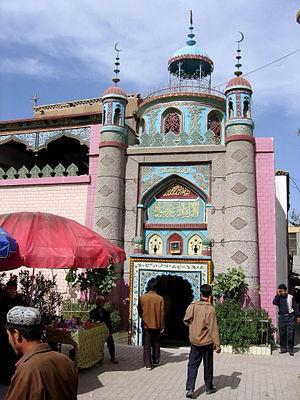
Les Ouïghours ou Ouïgours sont un peuple turcophone et à majorité musulman sunnite habitant la région autonome ouïghoure du Xinjiang en Chine et en Asie centrale. Ils représentaient une des cinquante-six nationalités reconnues officiellement par la République populaire de Chine. Ils sont apparentés aux Ouzbeks. Leur langue turque est l'ouïghour. Originaire d'une région située entre la Selenga et le lac Baïkal, ils fondent le Khaganat ouïghour, situé sur l'actuelle Mongolie, de culture turque de religion manichéenne qui est le berceau de leur civilisation. Alliés des chinois contre l'Empire du Tibet, leur khaganat est détruit au IXᵉ siècle par les Kirghiz, les obligeant à descendre plus au sud. Leur population est estimée autour de 25 millions de personnes en Asie Centrale, tandis-qu'ils sont estimés à 12 millions en Chine, par le gouvernement. D'après le Uyghur Human Right Project, basé à Washington, depuis 2014, des Ouïghours sont placés par le gouvernement chinois dans des camps d'internement
Hotan ou Khotan, translittéré en mandarin en Hetian, est une ville-district de 85 035 km² de la région autonome du Xinjiang en Chine.
Vous trouverez ci-dessous une liste partielle des mosquées de République populaire de Chine.